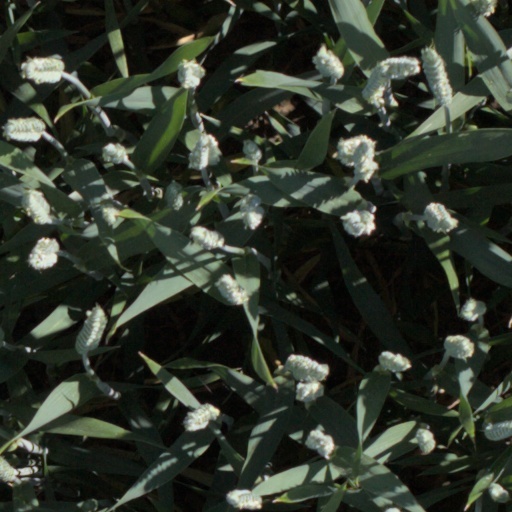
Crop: wheat